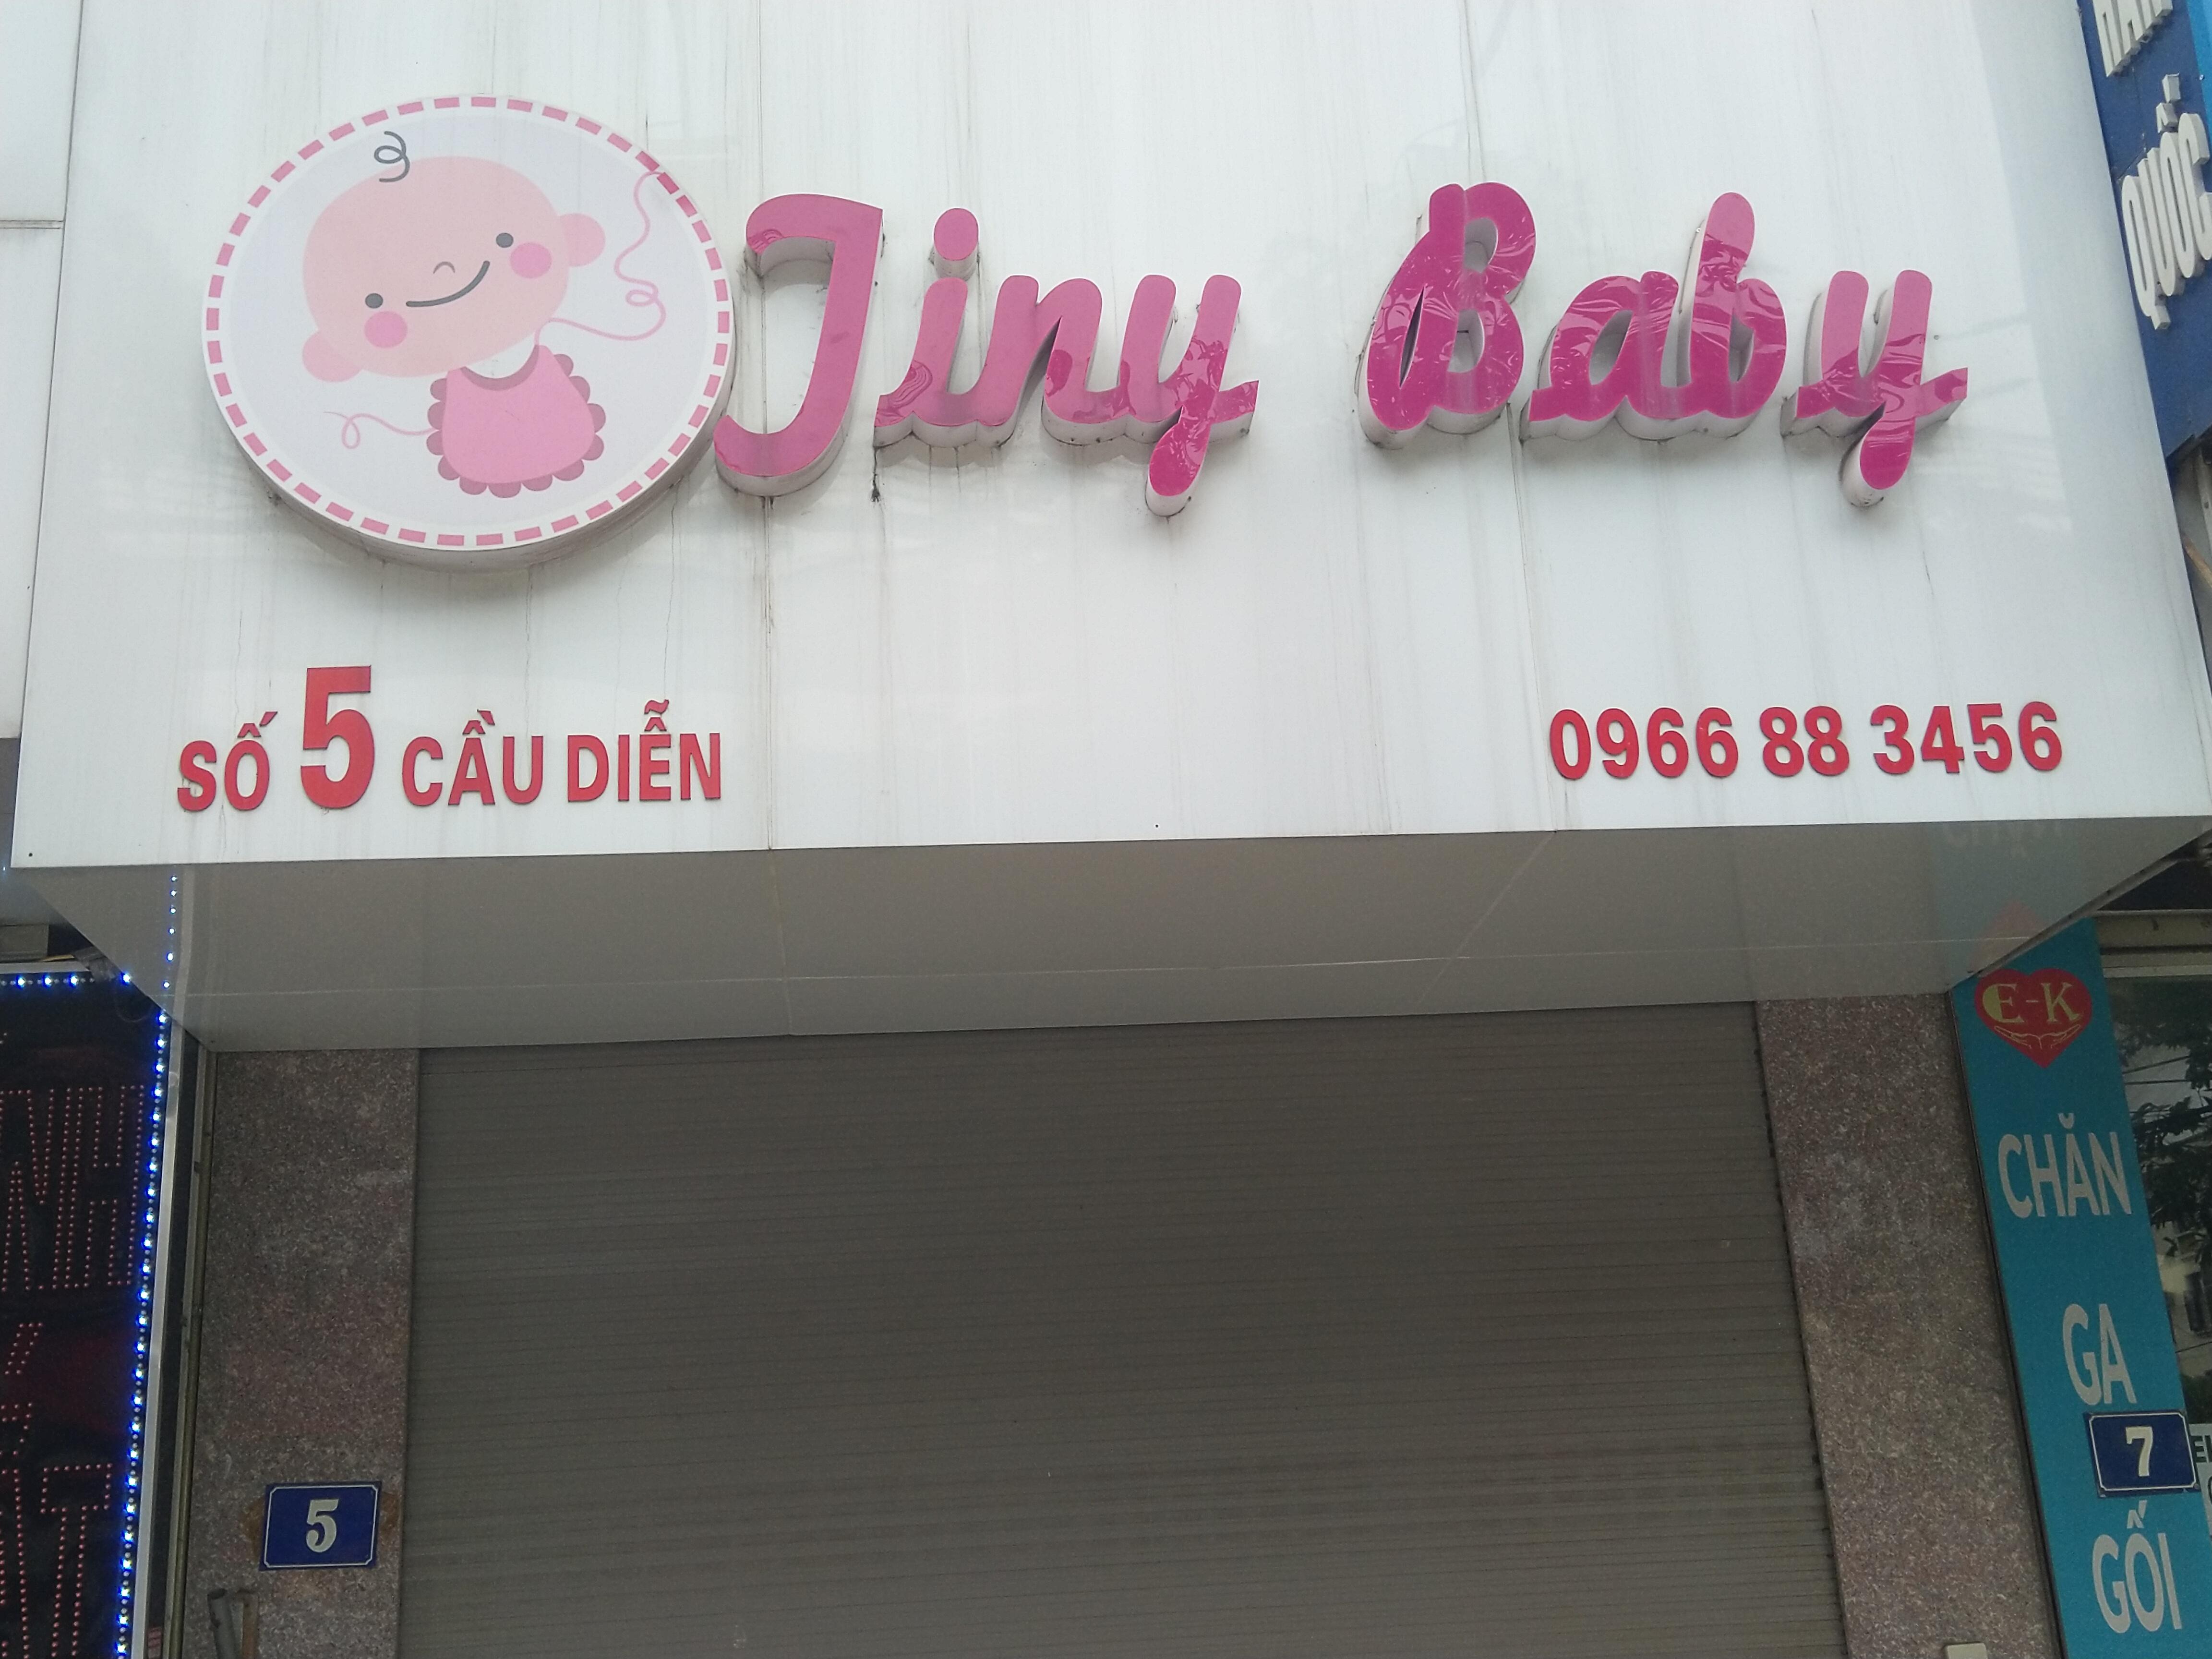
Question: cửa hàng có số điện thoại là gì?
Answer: cửa hàng có số điện thoại là 0966883456